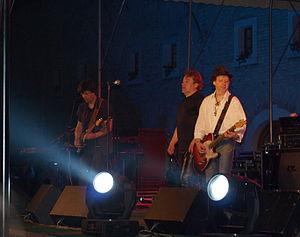
Prljavo kazalište est un groupe de musique rock croate, très populaire dans la République fédérale socialiste de Yougoslavie puis dans les États qui en sont issus.